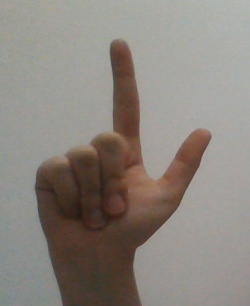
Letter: laam